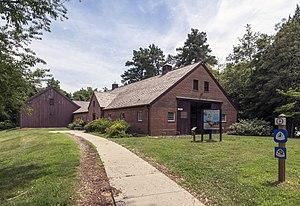
Le centre d'accueil au parc et musee Jefferson Patterson, Calvert County, Maryland, Etats-Unis